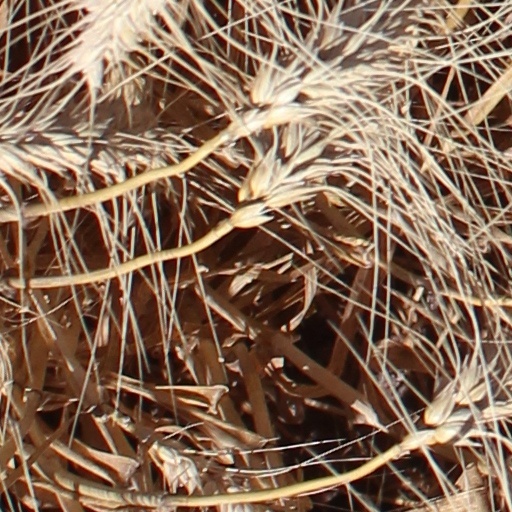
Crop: wheat